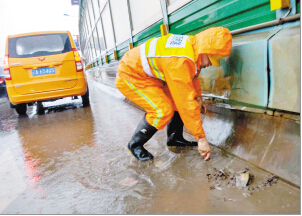
Weather: rain or strom